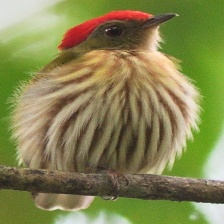
Species: STRIPPED MANAKIN
Scientific name: MACHAEROPTERUS REGULUS